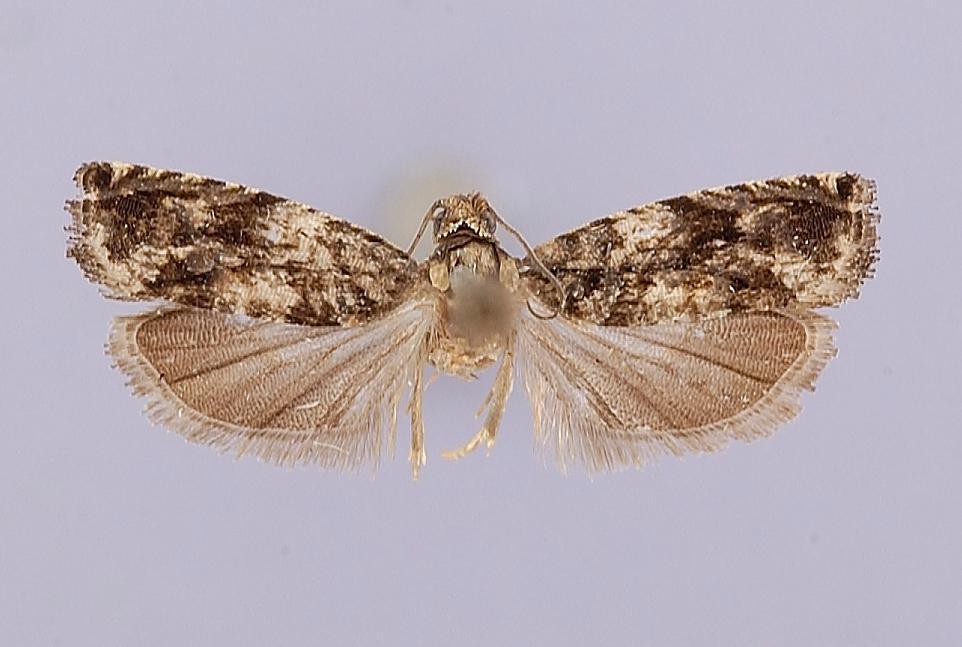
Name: Acanthoclita balia
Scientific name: Acanthoclita balia Diakonoff, 1982
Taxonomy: Animalia, Arthropoda, Insecta, Lepidoptera, Tortricidae
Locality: Ratnapura District, Uggalkaltota, 350', Irrigation Bungalow, Ratnapura, Sri Lanka
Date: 31 Jan 1970 to 8 Feb 1970